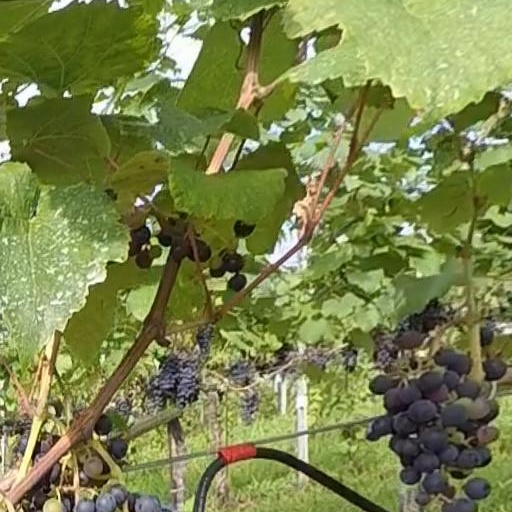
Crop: grape